Ken Hoang

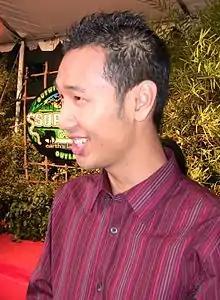
At the "Survivor" finale showing, at CBS Studios, Los Angeles, California, December 14, 2008

Ken Hoang (born October 10, 1985), also known as Kenny, SephirothKen, or Liquid`Ken, is an American professional "Super Smash Bros. Melee" player and television personality. Hoang was widely considered the most dominant "Melee" player in the world during the early years of the game's competitive scene in the early to mid-2000s. Hoang primarily plays Marth in "Melee" and is credited for pioneering several gameplay techniques integral to the game's competitive play, including the "dash dancing" movement technique and the "Ken Combo", an effective Marth combo for which he is the namesake. Hoang's dominance in the game earned him the nickname "The King of Smash".